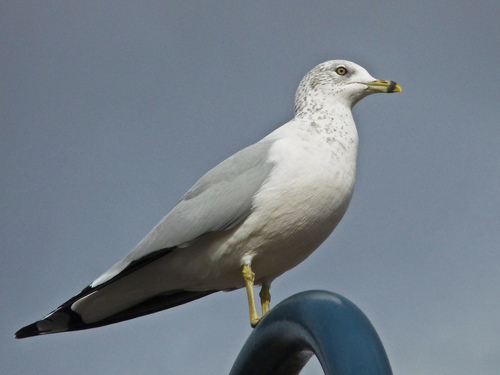
abdomen and belly one color with gray spots on nape and abdomen
this bird has a white head and breast, with gray wings and gray spots around the eye.
this large bird has a long body and a small s-shaped head and a yellow tarsus
this bird has a white throat, breast and belly, light gray wings with some black outer lining and yellow tarsus and feet.
the bird has a white belly, neck, and head and gray wings and tail.
this bird has wings that are white and has a short white bill
this bird has a mostly white belly with light gray wings that end in black as well as gray face speckles and yellow feet and yellow, skinny legs.
this particular bird has a belly that is gray and whitea bird with a yellow beak, white head and neck with grey wings.
a white and gray bird with a yellow beak.
Species: Ring Billed Gull